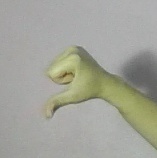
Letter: waw